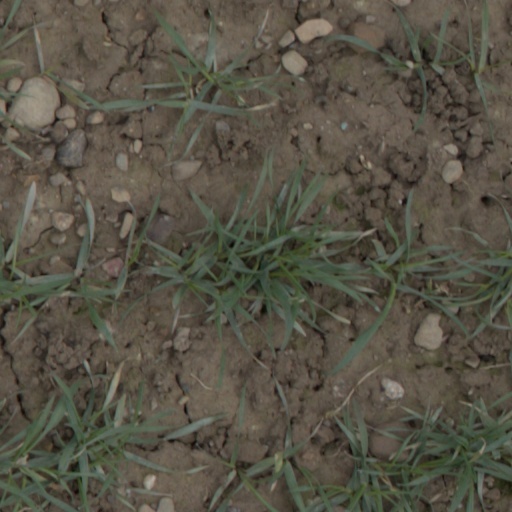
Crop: wheat